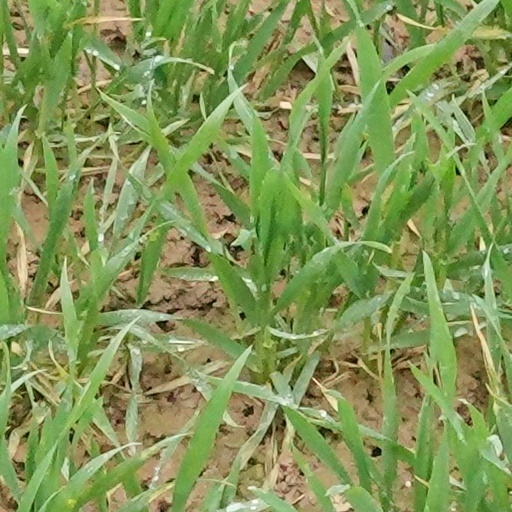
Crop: wheat